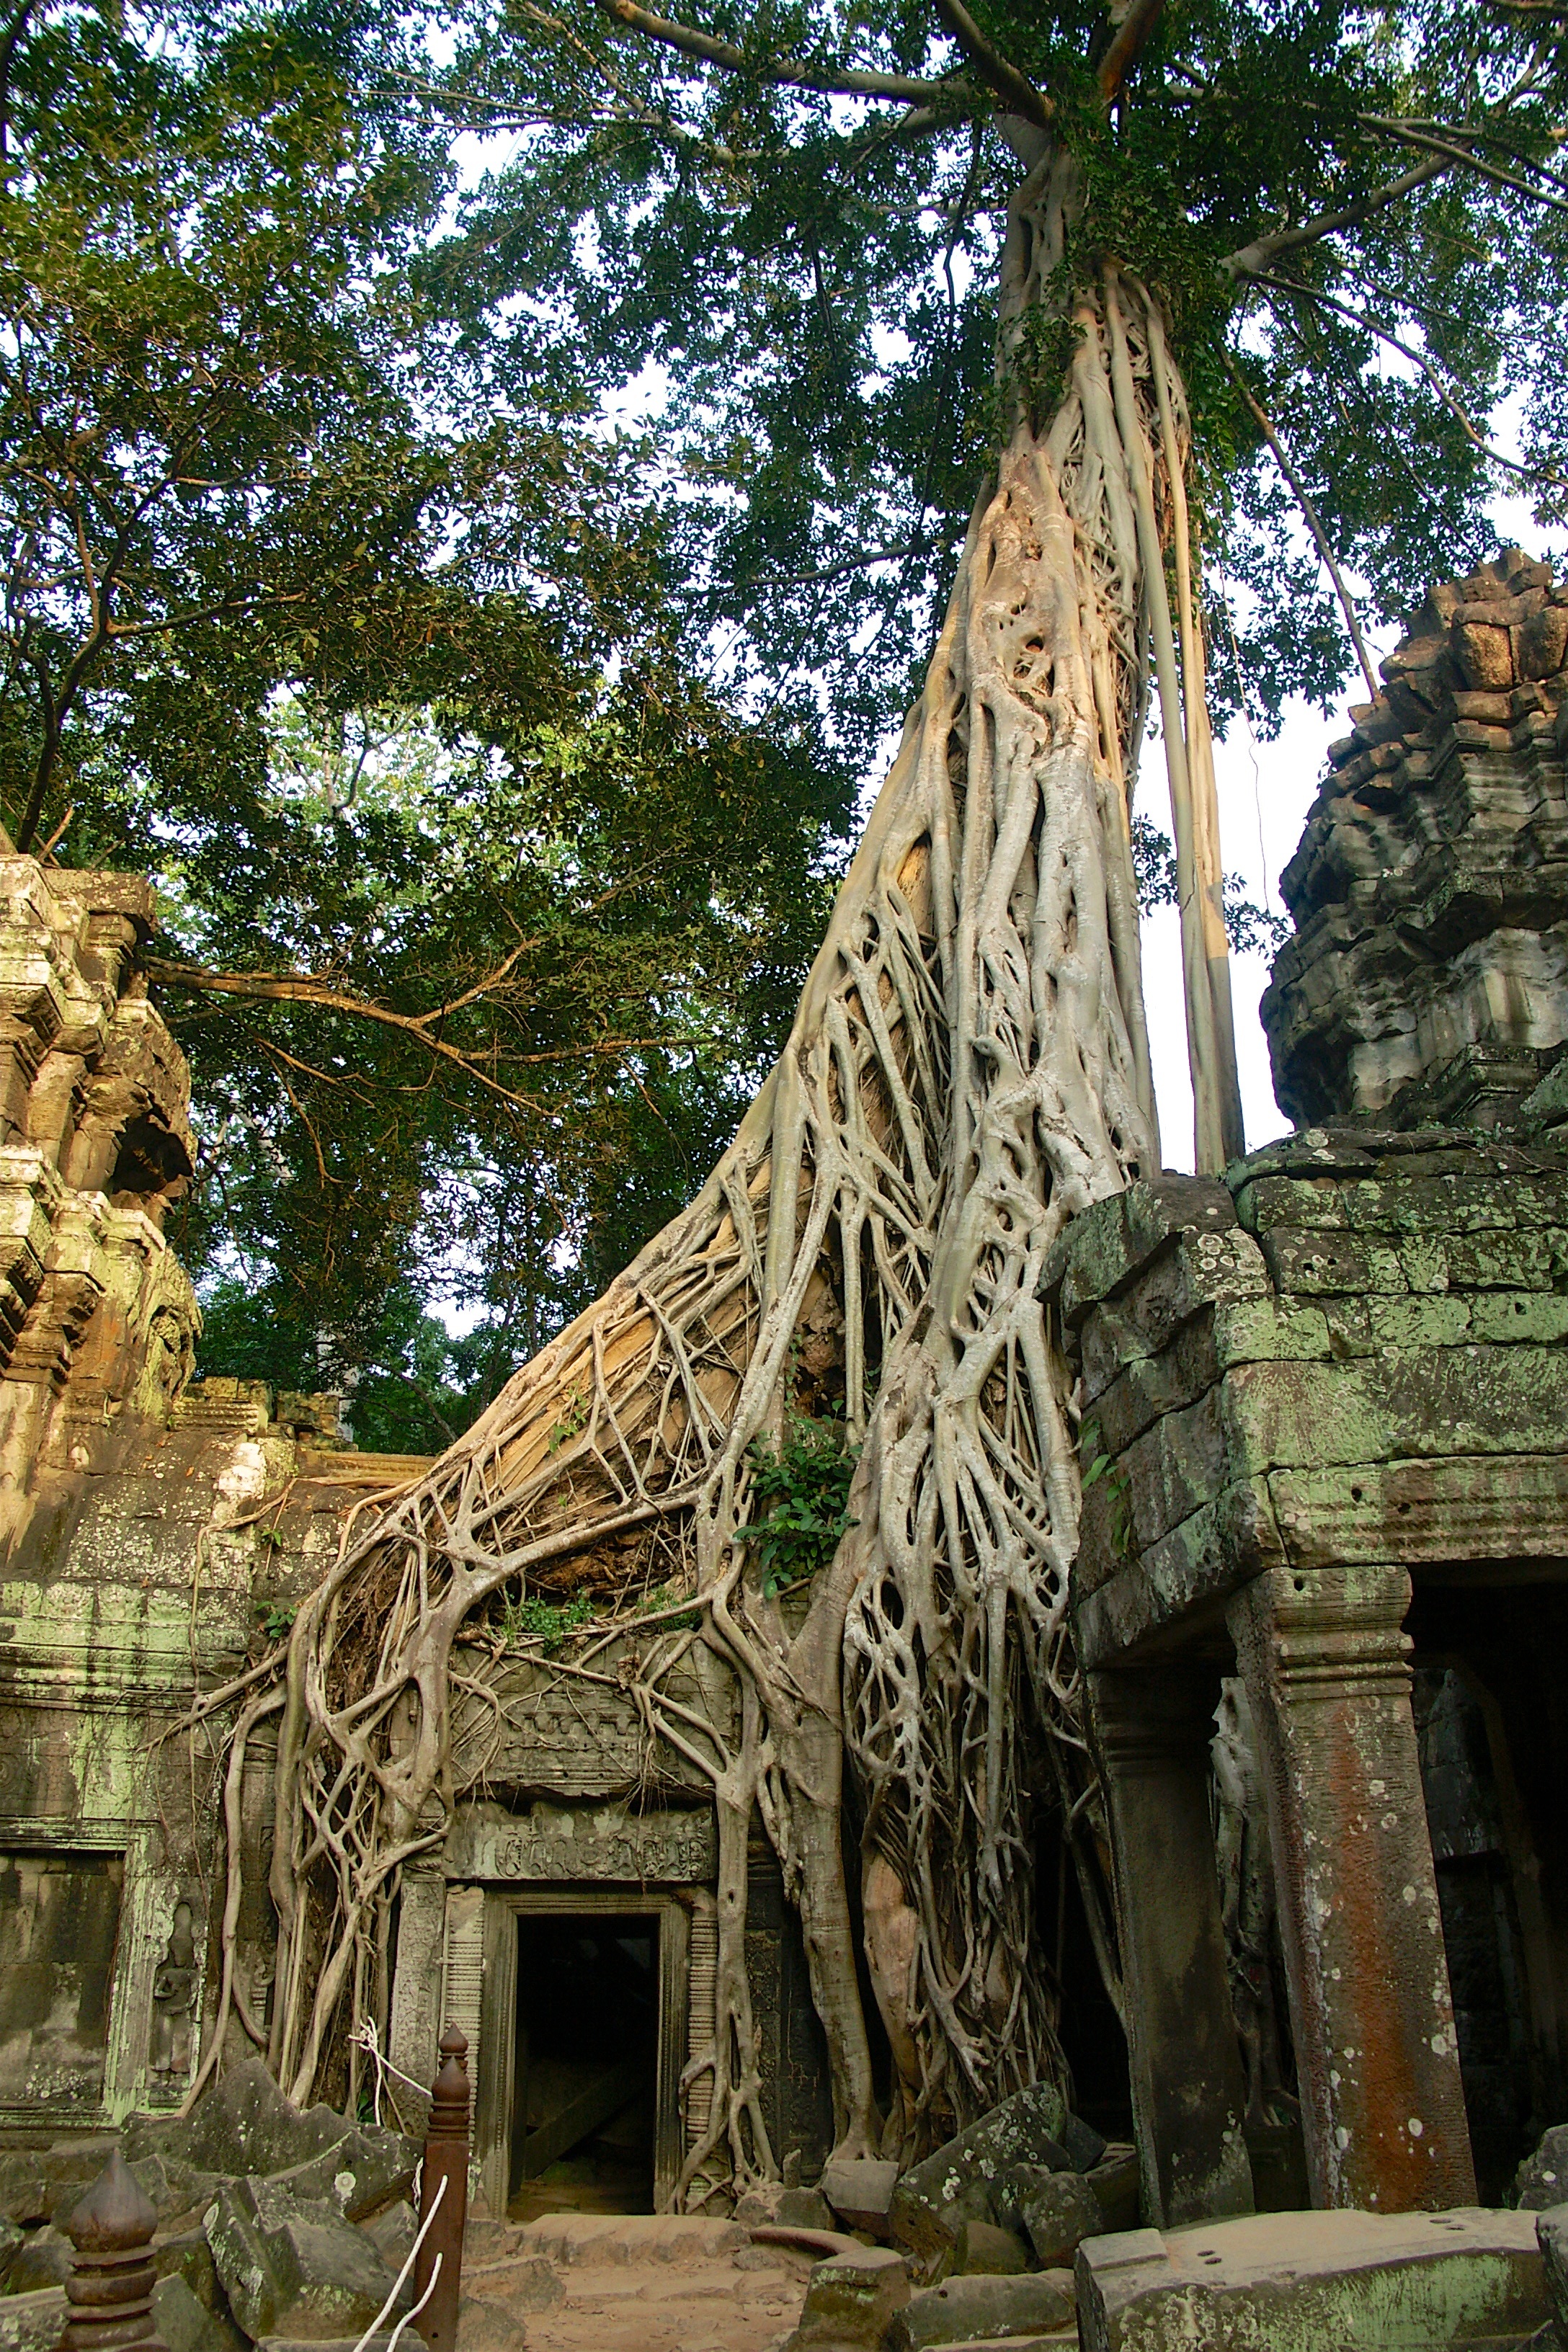
tree, wood, house, flower, building, jungle, asia, ruin, garden, place of worship, temple, cambodia, shrine, angkor, strangler, angkor thom, lara croft, ancient history, woody plant, outdoor structure